Forage fish

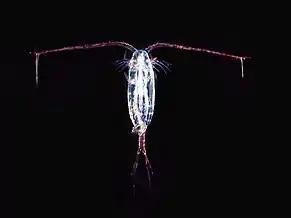
Copepod

Copepods are a group of small crustaceans found in ocean and freshwater habitats. Many species are planktonic (drifting in the ocean water), while others are benthic (living on the sea floor). Copepods are typically one millimetre (0.04 in) to two millimetres (0.08 in) long, with a teardrop shaped body. Like other crustaceans they have an armoured exoskeleton, but they are so small that this armour, and the entire body, is usually transparent.